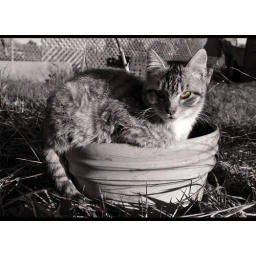
Lovely feral kitten plants himself in the sun :) ~